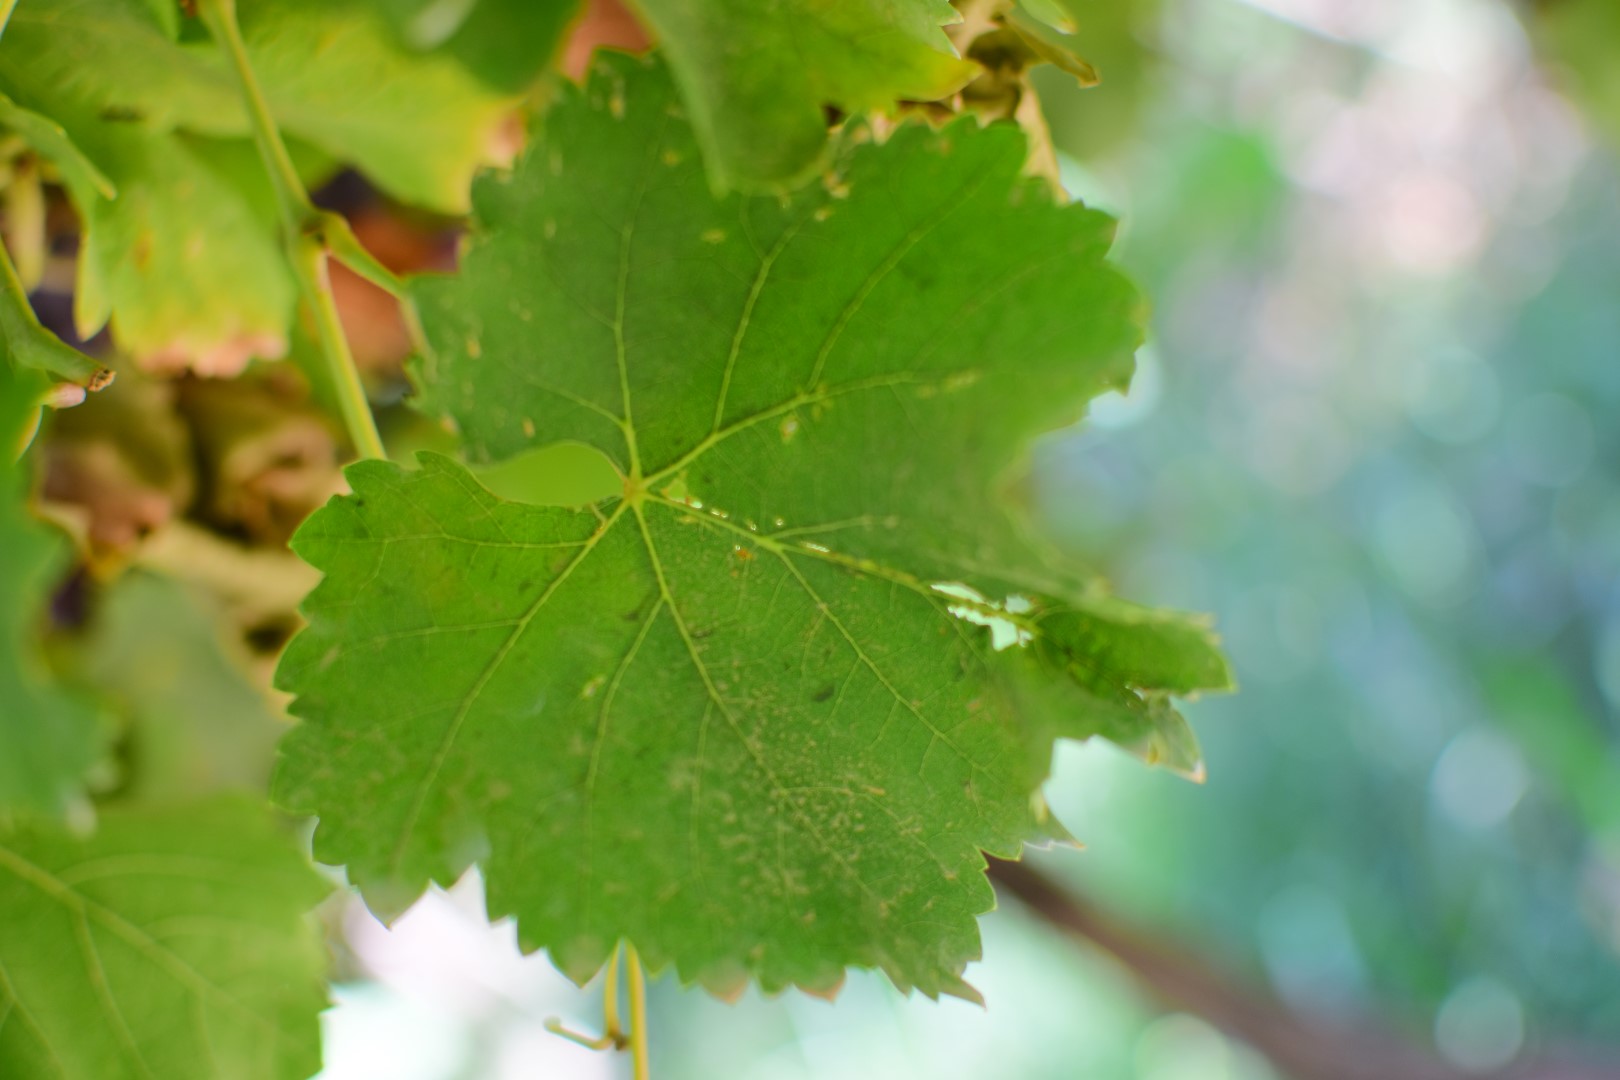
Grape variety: Frinsi